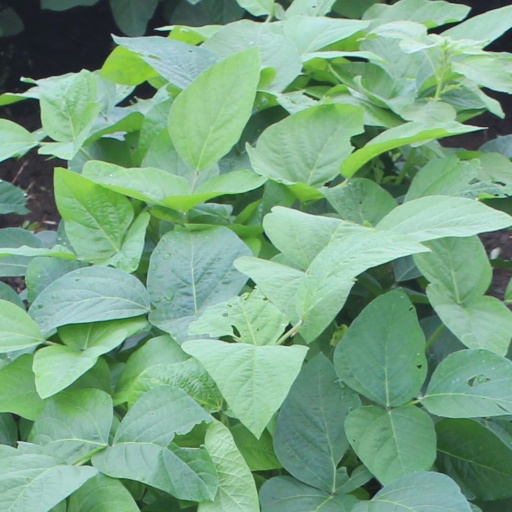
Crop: soybean